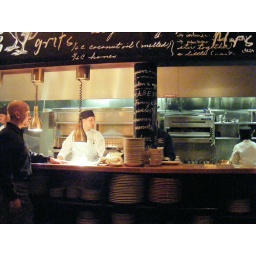
View of the kitchen from the communal table at the Red Rooster by Marcus Samuelsson